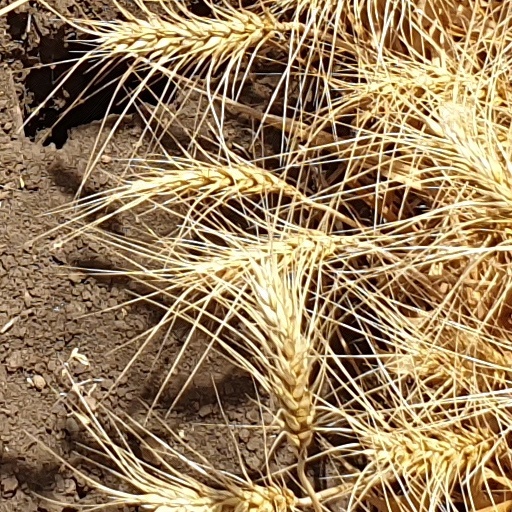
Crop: wheat